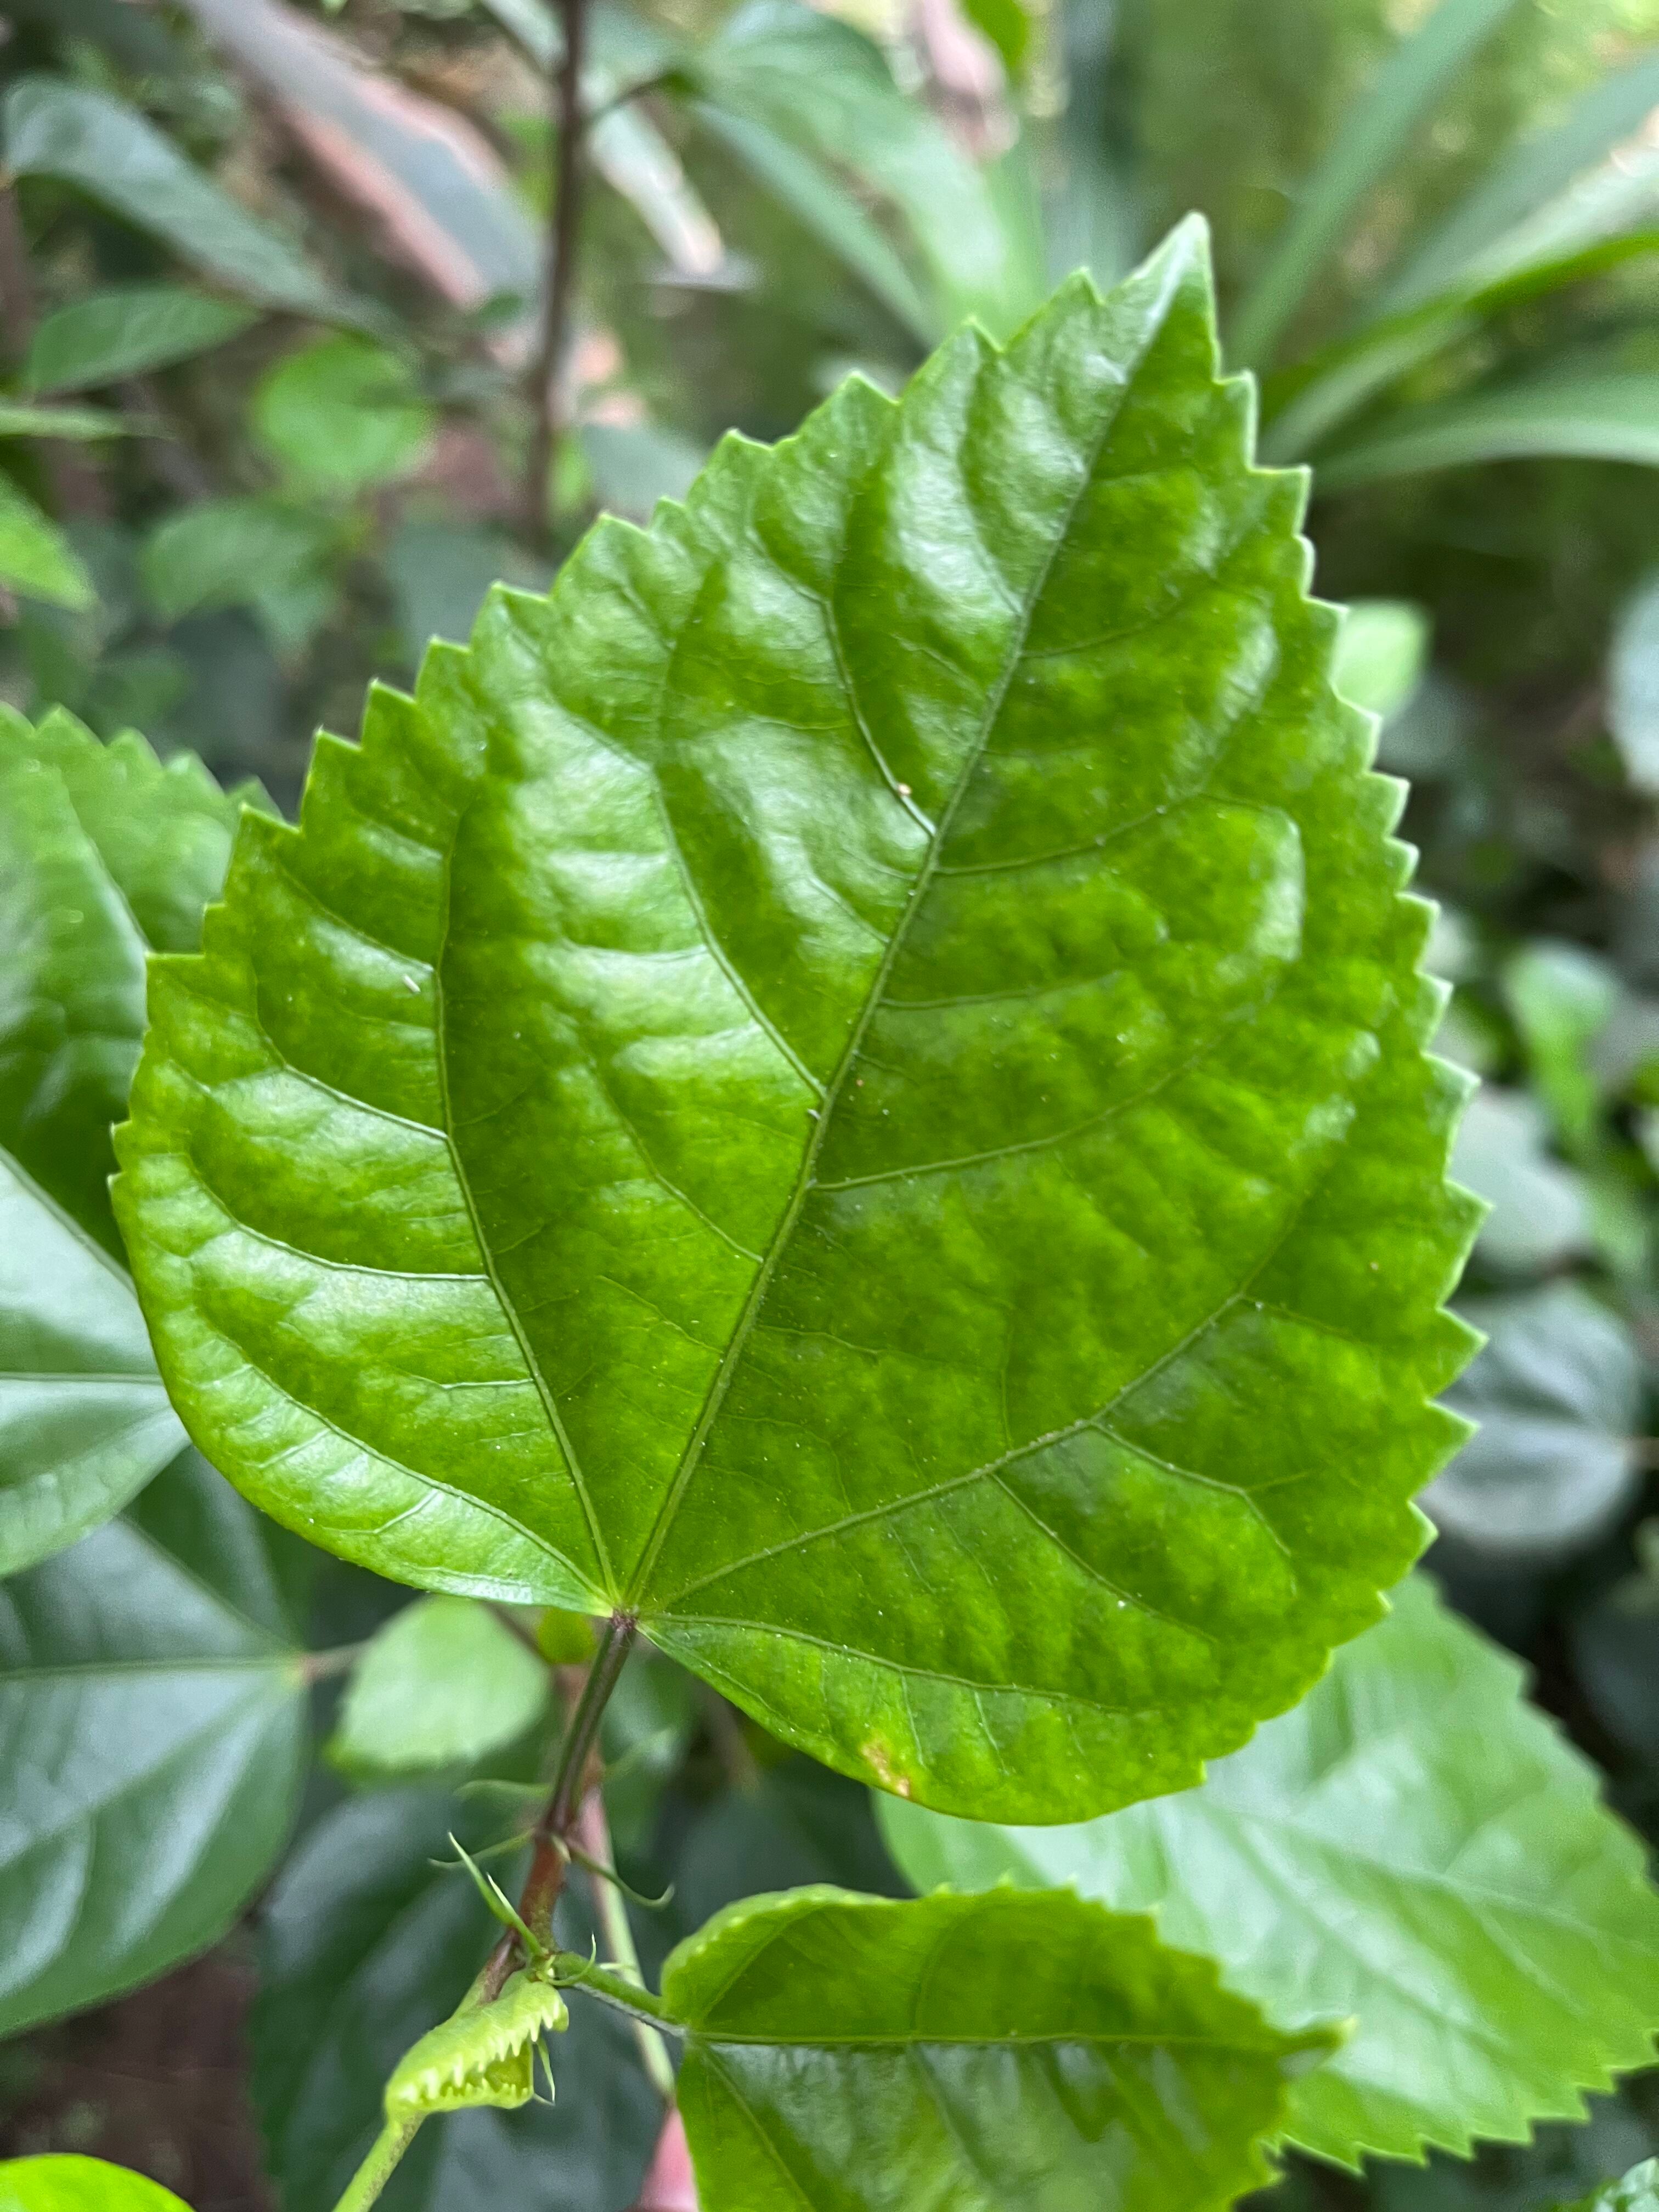
Plant species: hibiscus-rosa-sinensis